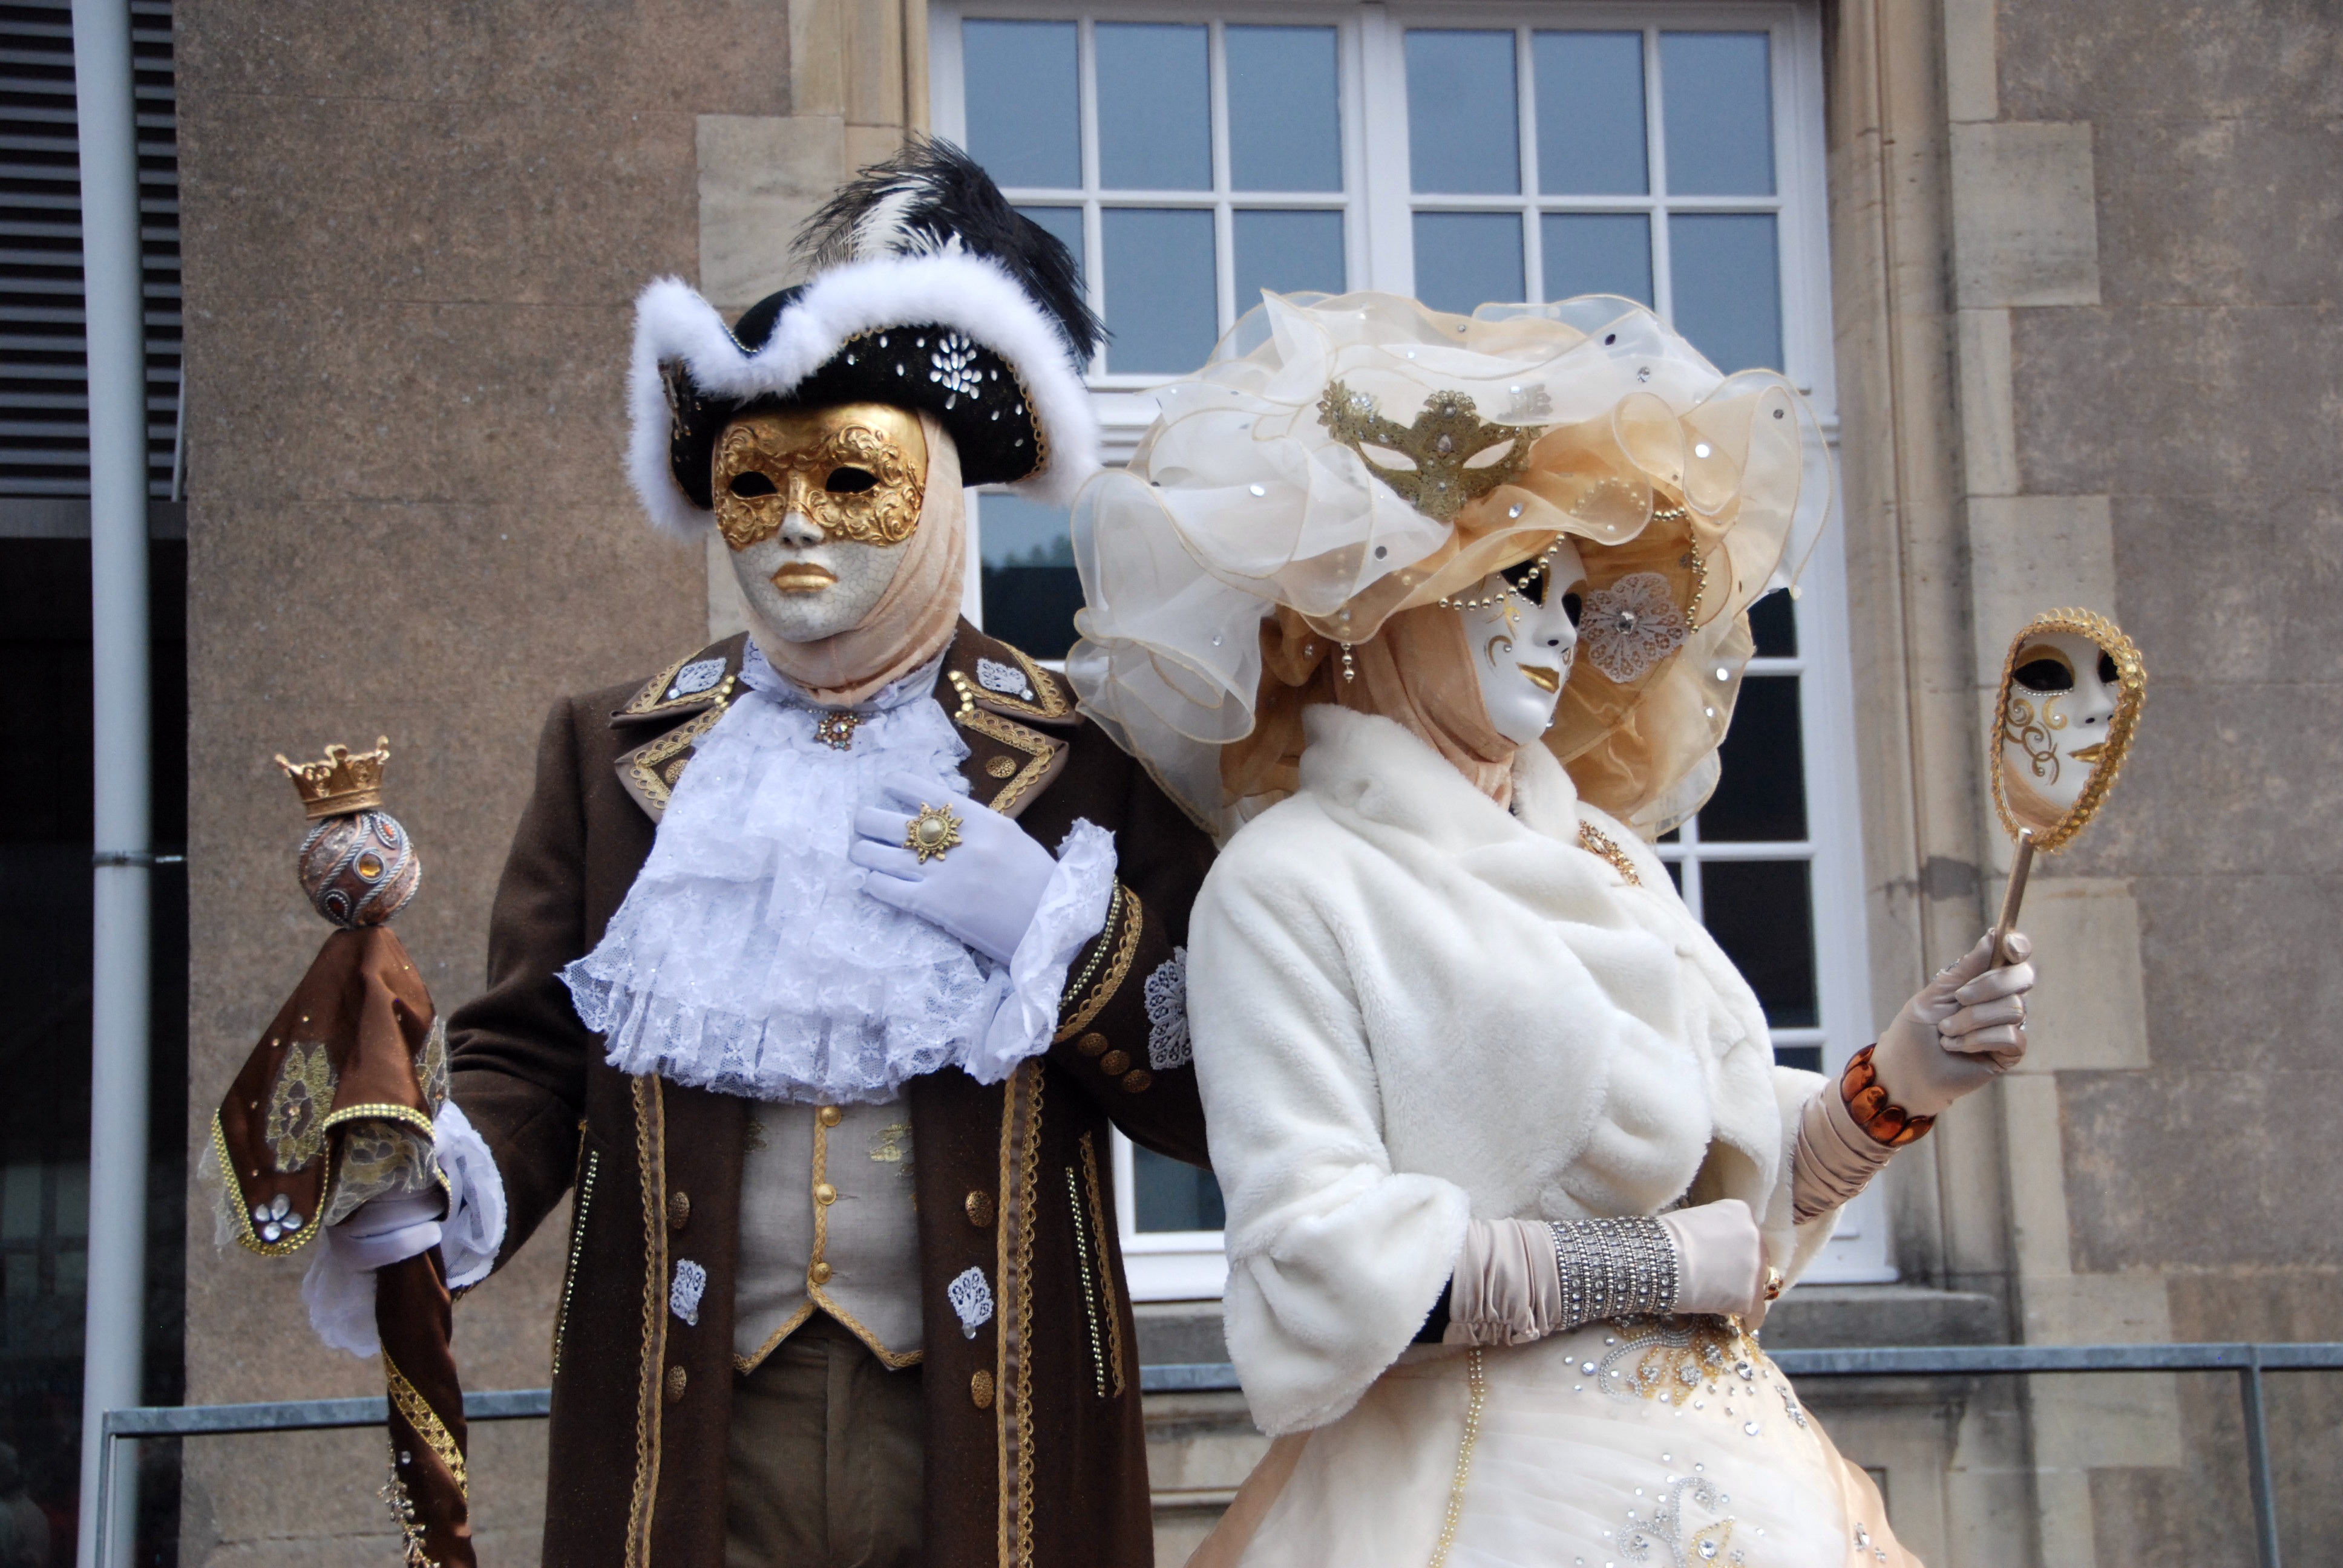
monument, statue, reflection, carnival, clothing, festival, mask, dress, mirror, disguise, costume, mask of venice, remiremont